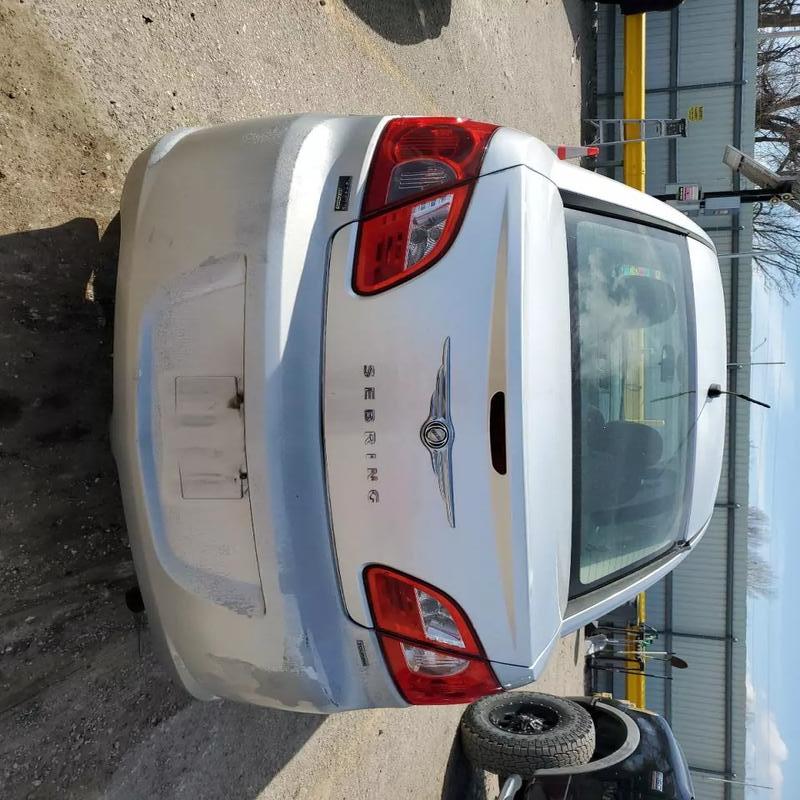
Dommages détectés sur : pare-choc arrière, plaque d'immatriculation arrière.
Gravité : mineur